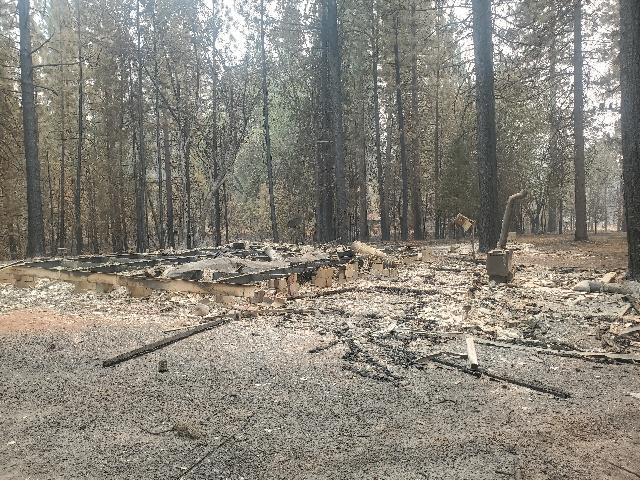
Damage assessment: destroyed